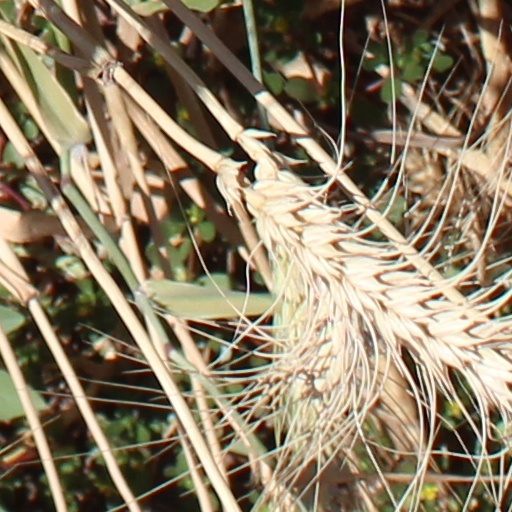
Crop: wheat